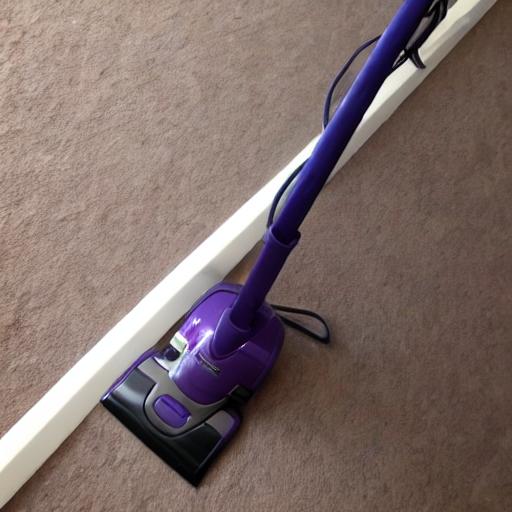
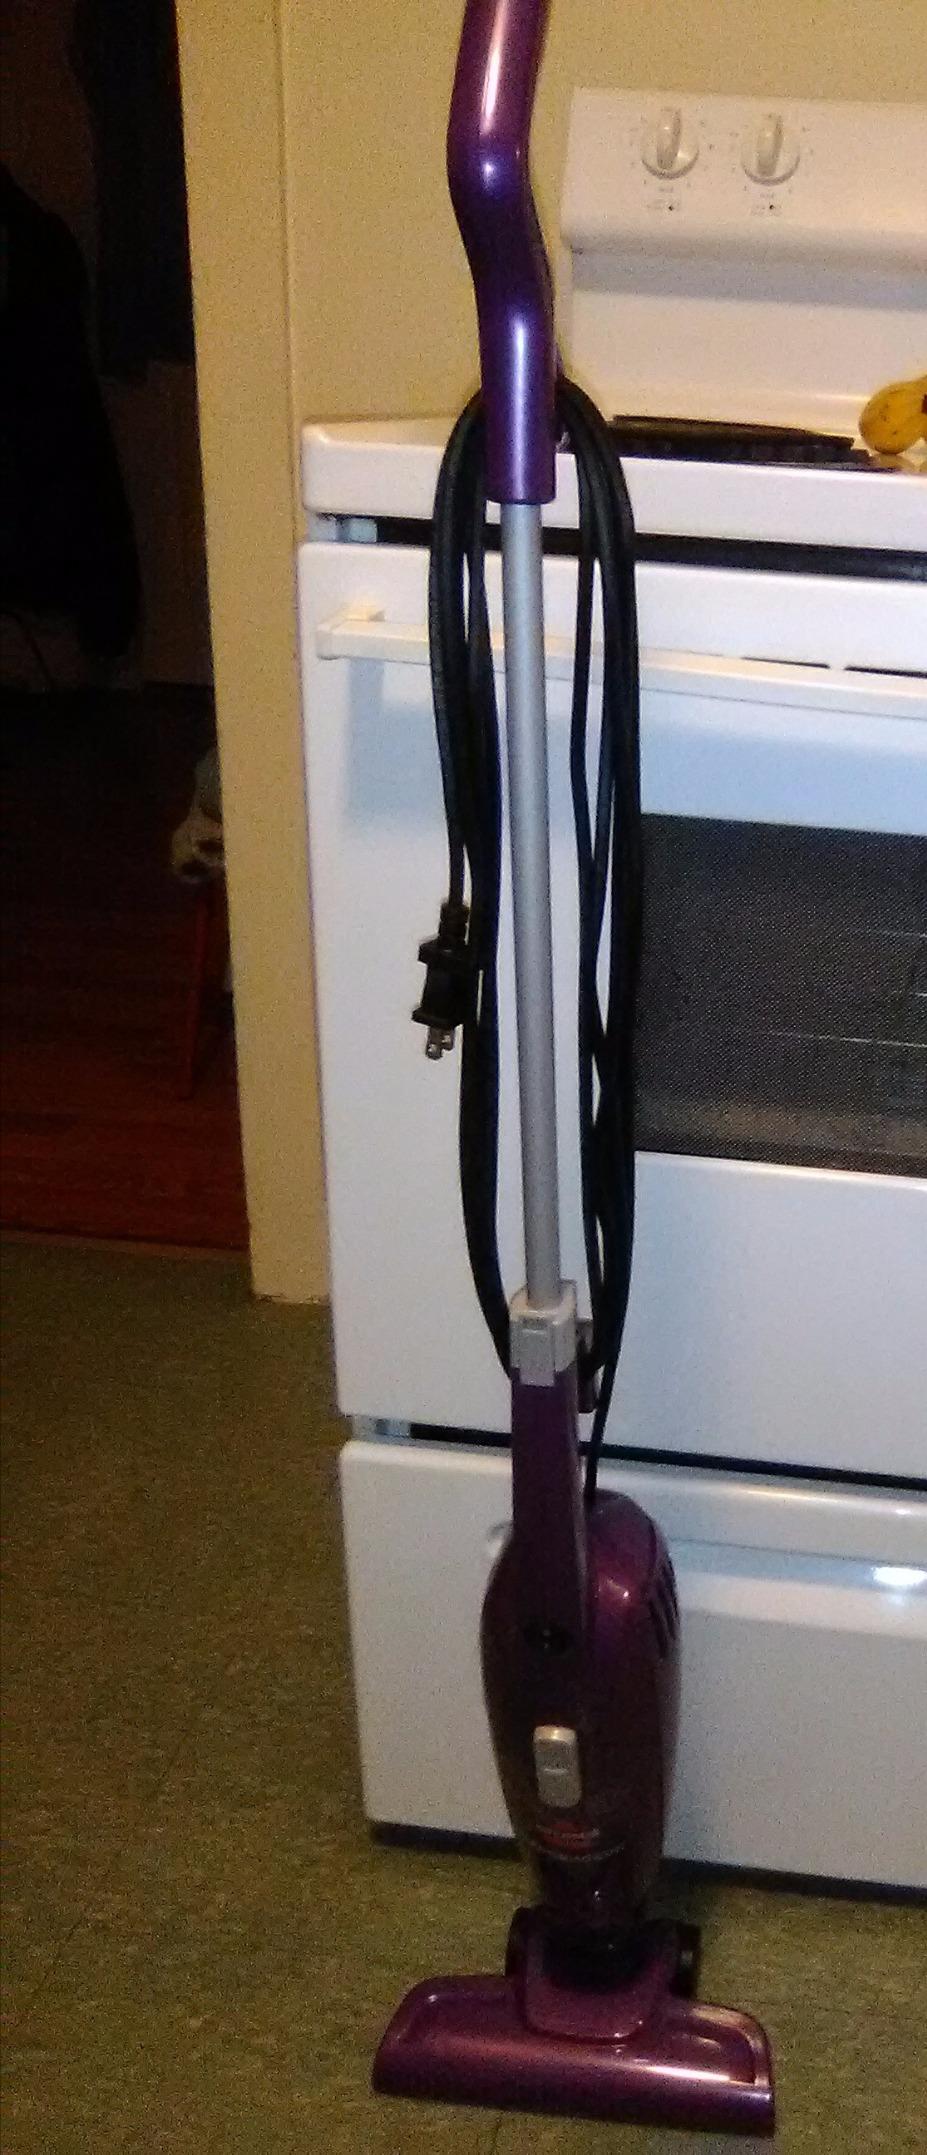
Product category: items_vacuum
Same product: no